Copán

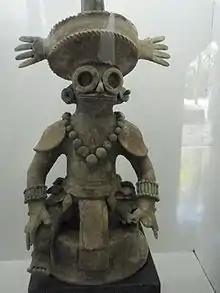
Ceramic lid shaped to represent K'inich Yax K'uk' Mo', recovered from the tomb of the 7th-century king Smoke Imix, under Temple 26

The city was refounded by K'inich Yax K'uk' Mo', establishing it as the capital of a new Maya kingdom. This coup was apparently organized and launched from Tikal. Texts record the arrival of a warrior named K'uk' Mo' Ajaw who was installed upon the throne of the city in AD 426 and given a new royal name, K'inich Yax K'uk' Mo' and the "ochk'in kaloomte" "Lord of the West" title used a generation earlier by Siyaj K'ak', a general from the great metropolis of Teotihuacan who had decisively intervened in the politics of the central Petén. K'inich Yax K'uk' Mo' was probably from Tikal and was likely to have been sponsored by Siyaj Chan K'awill II, the 16th ruler in the dynastic succession of Tikal. K'inich Yax K'uk' Mo' may have legitimized his claim to rulership by marrying into the old Copán royal family, evidenced from the remains of his presumed widow. Bone analysis of her remains indicates that she was local to Copán. After the establishment of the new kingdom of Copán, the city remained closely allied with Tikal. The hieroglyphic text on Copán Altar Q describes the lord being elevated to kingship with the receipt of his royal scepter. The ceremonies involved in the founding of the Copán dynasty also included the installation of a subordinate king at Quiriguá.